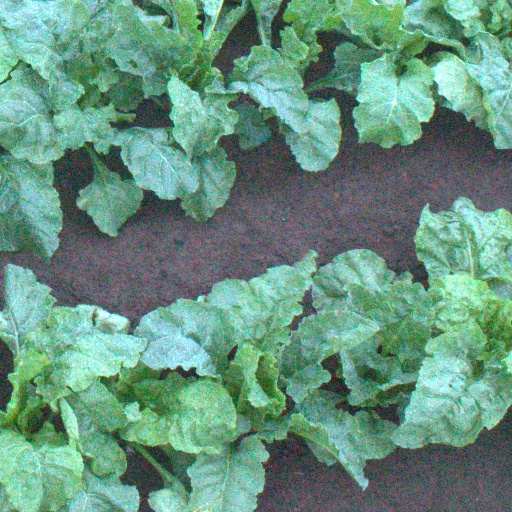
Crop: sugar beet